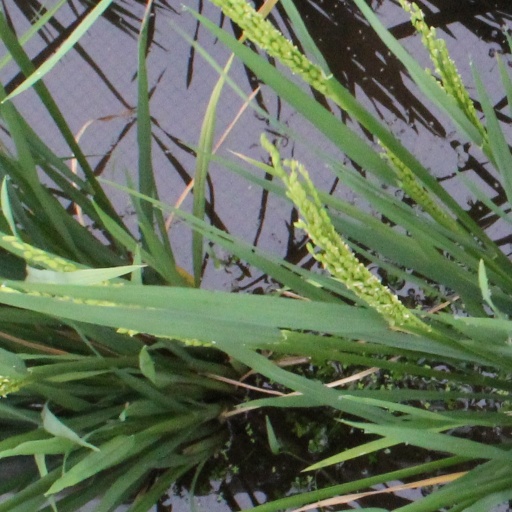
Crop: rice